Robert of Jumièges

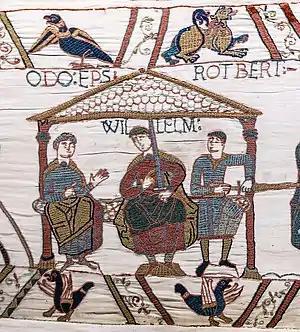
Tapestry image of a seated man in robes holding a sword with WILLELM written above his head flanked by two seated men in chainmail.

The "Life of Saint Edward" claims that while Godwin was in exile Robert tried to persuade King Edward to divorce Edith, Godwin's daughter, but Edward refused and instead she was sent to a nunnery. However, the "Life" is a hagiography, written soon after Edward's death to show Edward as a saint. Thus it stresses that Edward voluntarily remained celibate, something unlikely to have been true and not corroborated by any other source. Modern historians have felt it more likely that Edward, at Robert's urging, wished to divorce Edith and remarry to have children to succeed him on the English throne, although it is possible that he merely wished to be rid of her, without necessarily wanting a divorce.